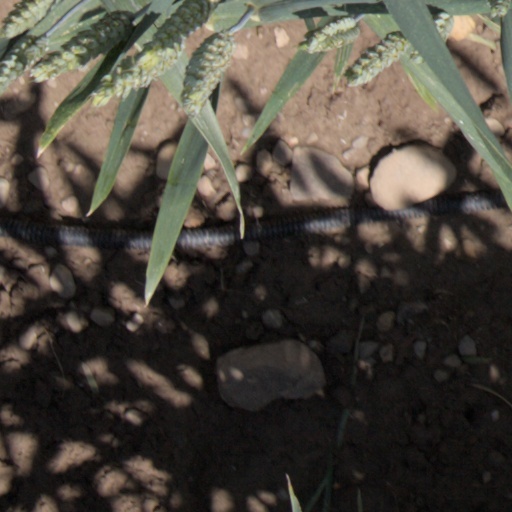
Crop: wheat